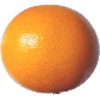
Label: pink_grapefruit